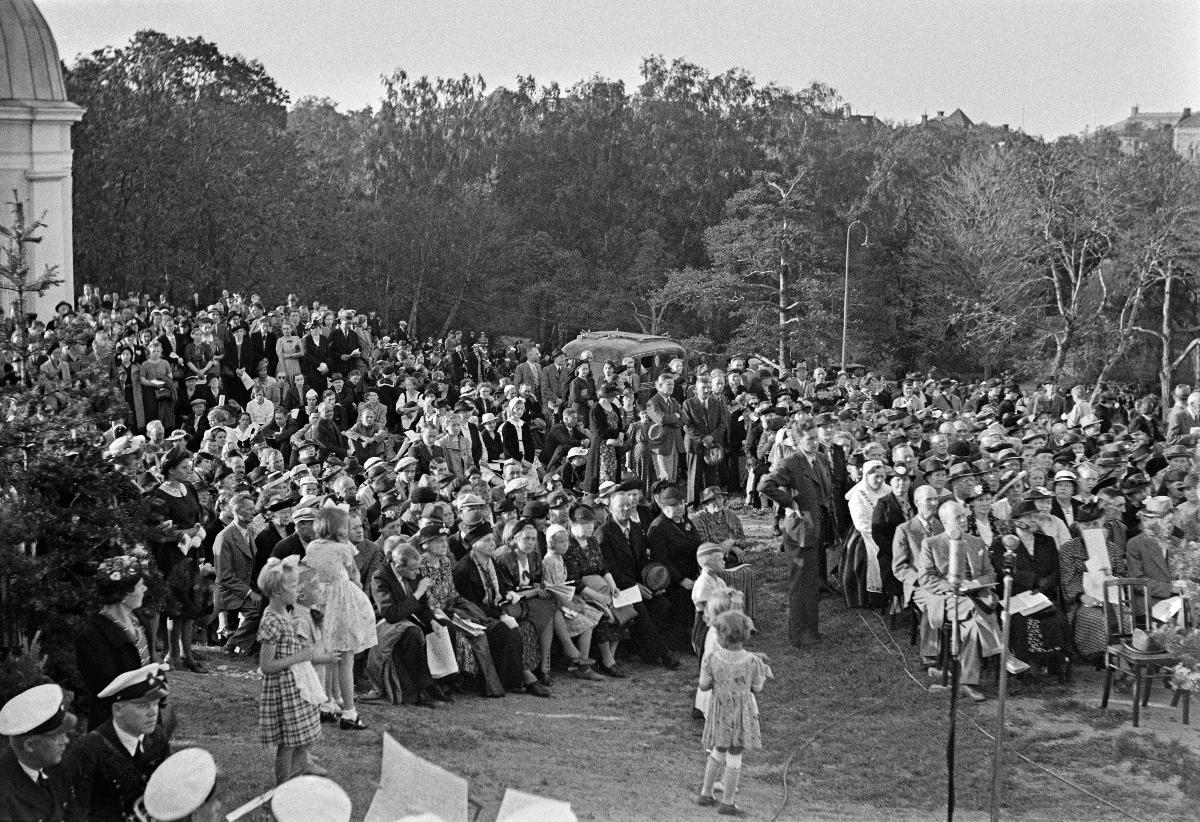
Karjalaisten hyväksi järjestetyt juhlat Kaivopuistossa
Fest i Brunnsparken till förmån för karelarna; Celebration in Kaivopuisto for the benefit of the Karelians
sisällön kuvaus: Karjalaisten hyväksi järjestetyt juhlat Kaivopuistossa Helsingissä 29.6.1940. sisällön kuvaus: Celebration for the benefit of the Karelians in Kaivopuisto, Helsinki 29.6.1940. innehållsbeskrivning: Fest till förmån för karelarna i Brunnsparken i Helsingfors 29.6.1940.
Kuvaaja: Sundström, Hugo, kuvaaja
Vuosi: 1940
Paikka: Suomi, Uusimaa, Helsinki, Kaivopuisto Helsinki
Aiheet: HBL; juhlat; ihmiset; karjalaiset; liputus; välirauha; siirtoväki; evakot; celebrations; Karelians; flagging; Interim Peace; people; evacuees; karelian; aid; interim peace; internally displaced persons; fester; människor (släkte); karelare; flaggning; freden mellan vinter- och fortsättningskriget; människor; evakuerade; välgörenhet; mellankrigstiden; förflyttad befolkning